British merchant seamen of World War II

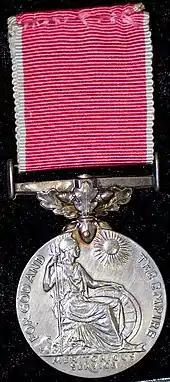
The British Empire Medal

Once torpedoed, merchant ships behaved very differently, a tanker carrying high octane aviation fuel might explode into flame, spreading a film of burning fuel across the sea all around the ship as it sank, a ship loaded with timber might